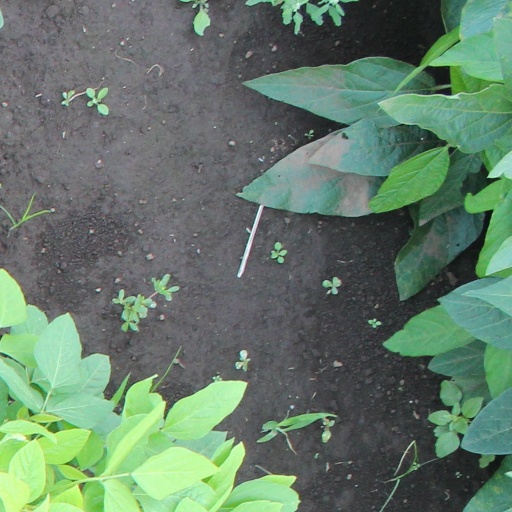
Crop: soybean